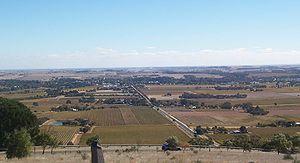
La Vallée de la Barossa est une importante région touristique de l'Australie-Méridionale à 60 km au nord-est d'Adélaïde, en particulier grâce au vignoble de la Barossa Valley.